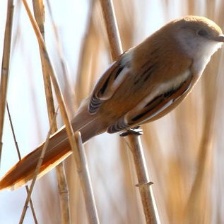
Species: BEARDED REEDLING
Scientific name: PANURUS BIARMICUS